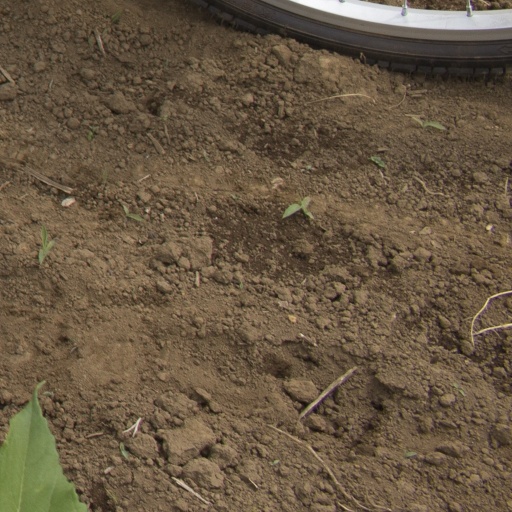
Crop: Jerusalem artichoke